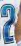
Number: 2